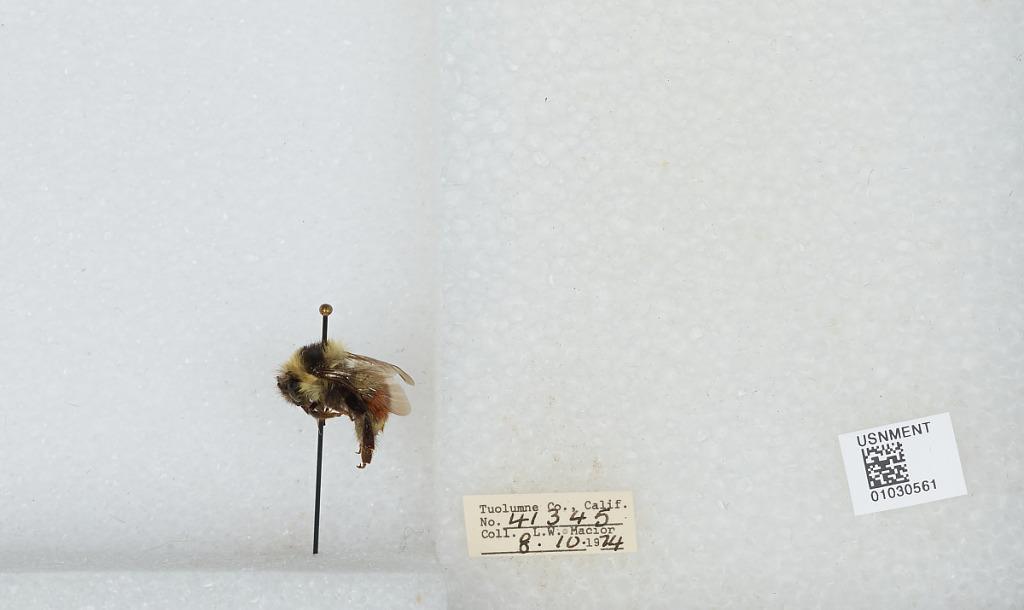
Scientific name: Bombus (Cullumanobombus) rufocinctus Cresson
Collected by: L. Macior
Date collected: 1974-8-10
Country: United States
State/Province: California
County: Tuolumne
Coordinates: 38.02, -119.93